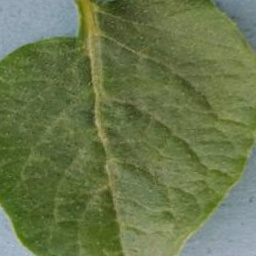
Etiqueta: Sana